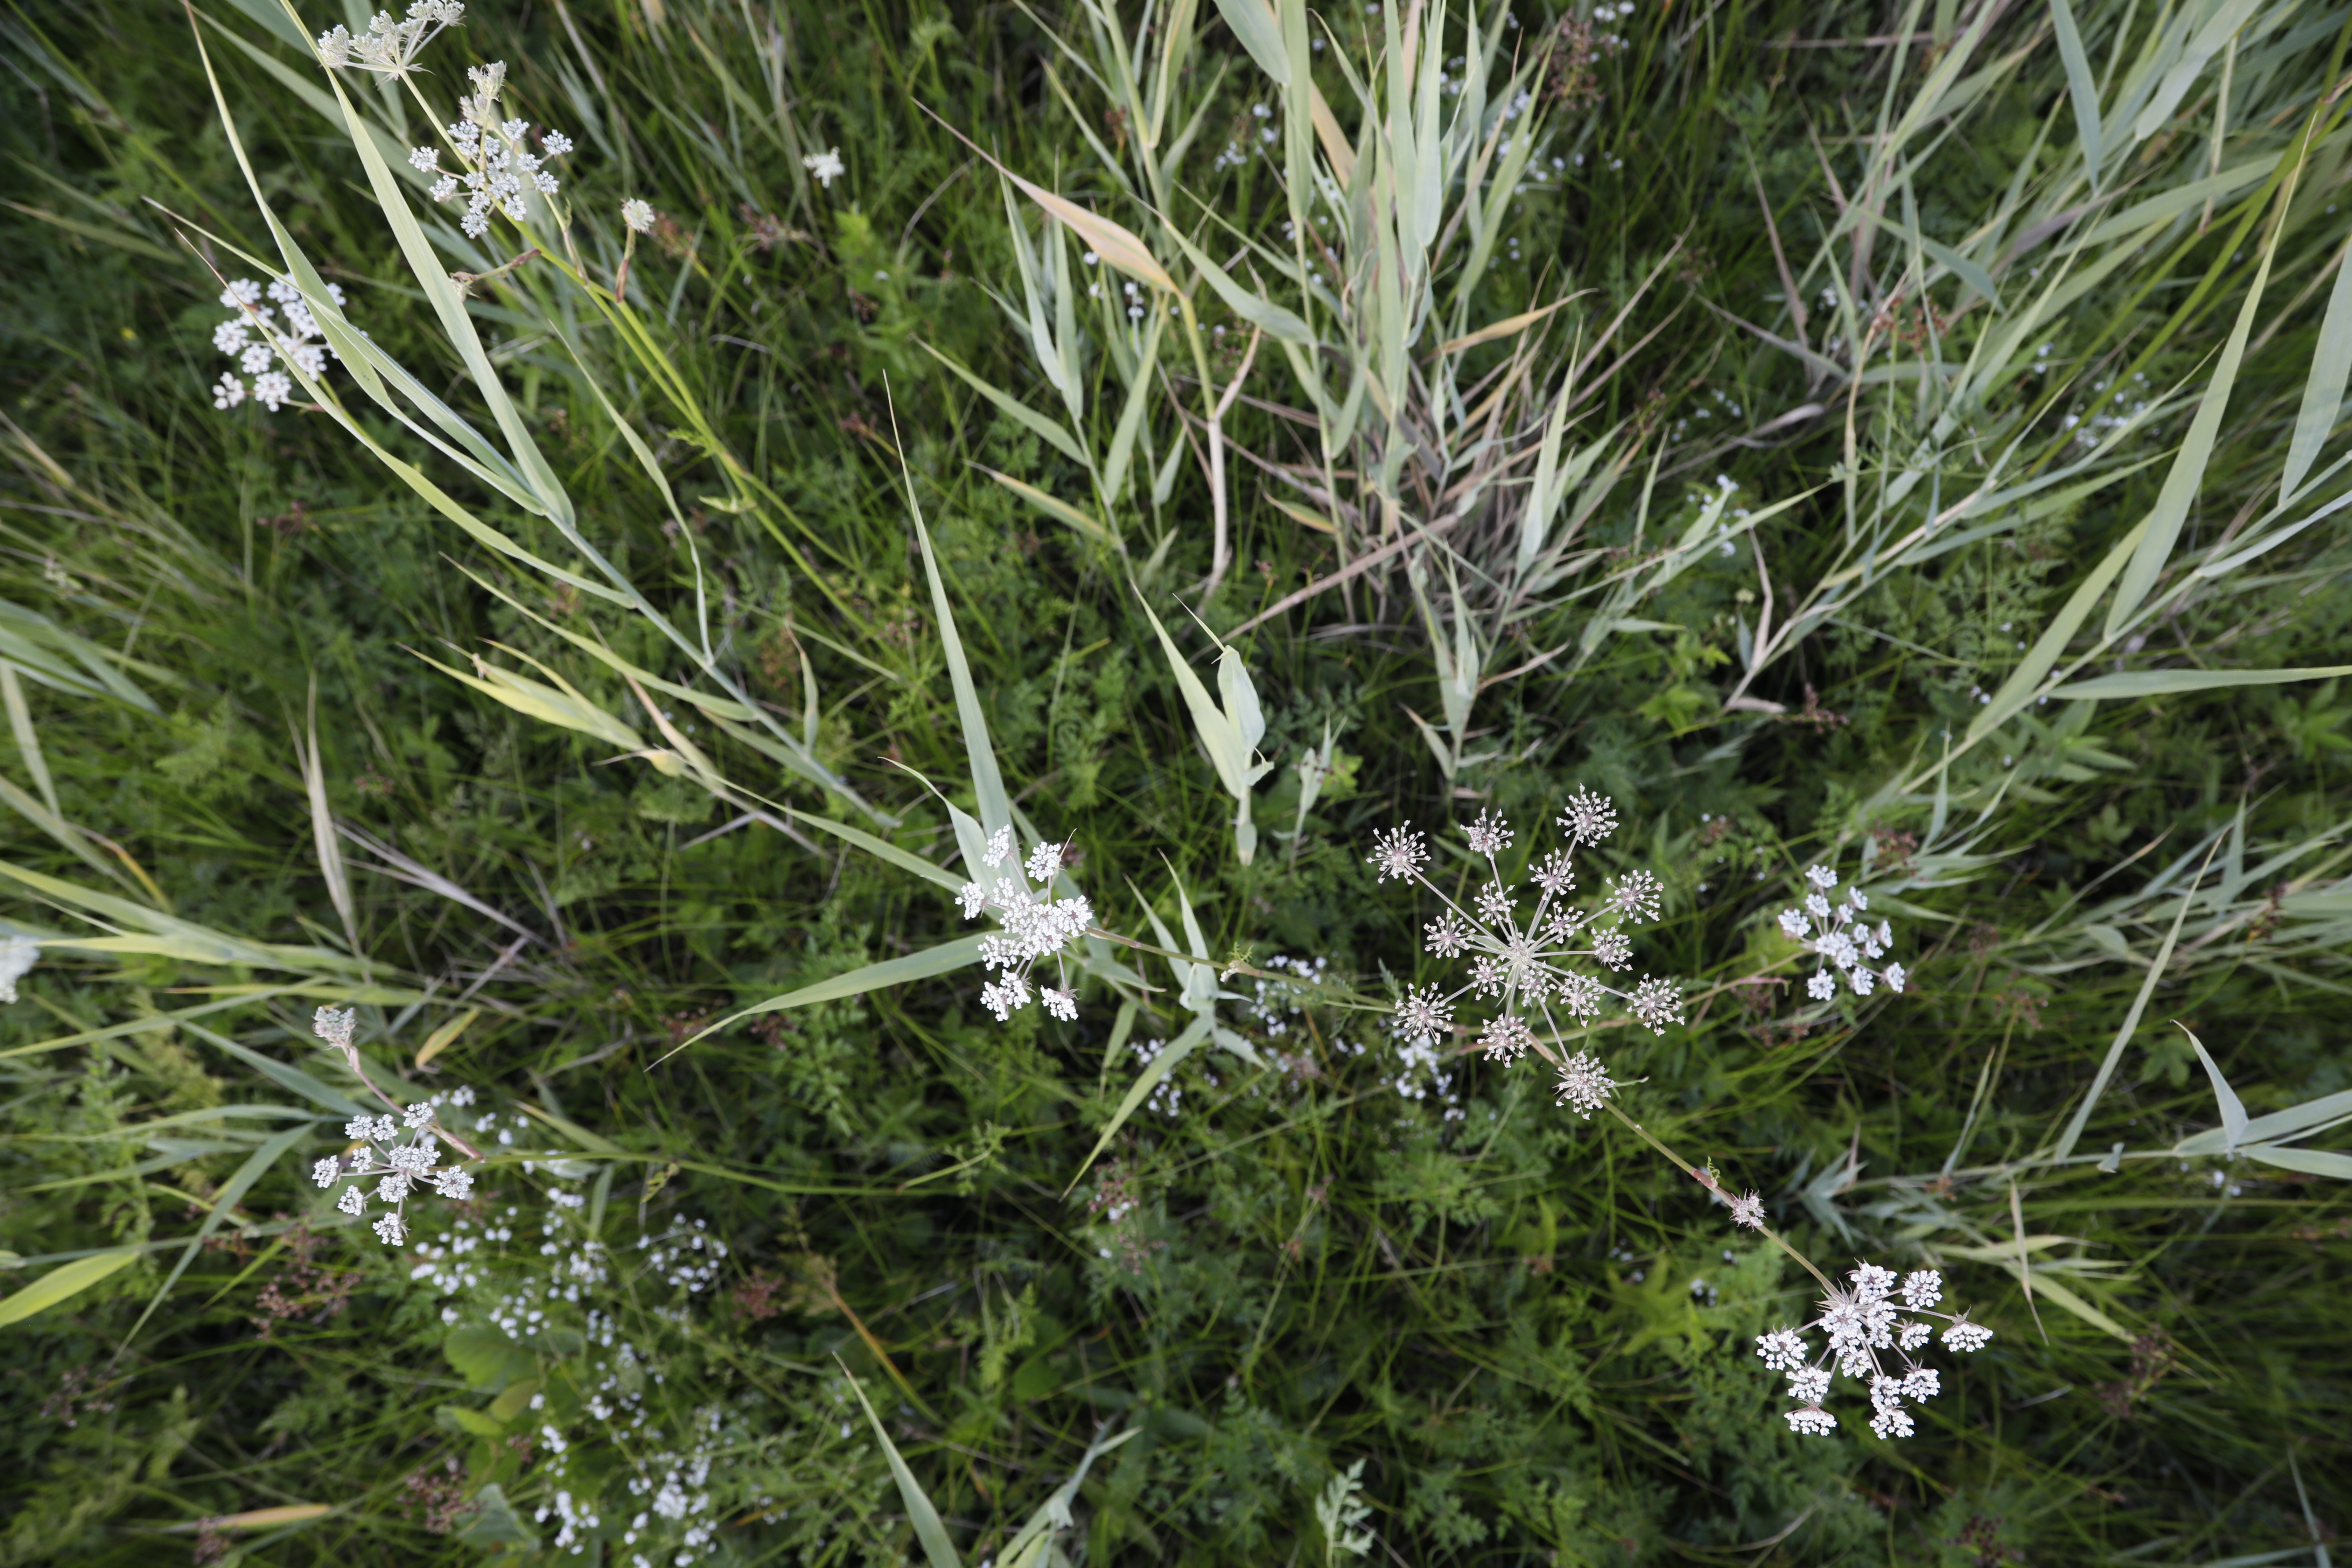
Plant species: Peucedanum palustre